Westinghouse Brake and Signal Company

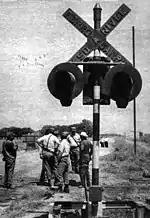
Westinghouse level crossing sign device in Santa Fe Province, Argentina, pictured in 1978

There were also factories in Kingswood, Bristol (Douglas Ltd – formerly Douglas Motorcycles then Douglas Vespa and vehicle air brake equipment), Hobbs Automatic Transmissions (epicyclic gearbox), Westcode Semiconductors (now IXYS Corporation) The main factory was east of Foundry Lane, Signal & Automation design offices as well as Brake Engineering, drawing offices and design/test laboratories on island site shared with Hugh Baird & Sons, Maltsters and the Wiltshire Bacon Company. The Rectifier Design Department was at Derriads House, some design offices opposite the main factory site, other test & development laboratories beyond the semiconductor site at Avon House, north of the main factory site.